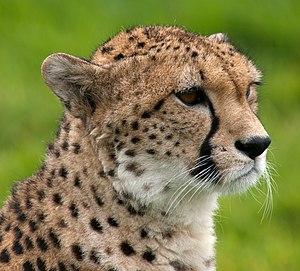
Un Guépard (Acinonyx jubatus), photographié dans le zoo de Whipsnade, à Dagnall, en Angleterre. Magyar: Gepárd (Acinonyx jubatus) a Whipsnade Állatkertben (Anglia, Dagnall). Italiano: Ghepardo (Acinonyx jubatus), foto scattata al Whipsnade Zoo di Dagnall, Inghilterra. ქართული: ავაზა (Acinonyx jubatus) უიპსნეიდის ზოოპარკში, დიდი ბრიტანეთი. 한국어: 치타(Acinonyx jubatus). 영국 잉글랜드 대그놀의 휩스네이드 동물원에서 촬영. Македонски: Гепард (Acinonyx jubatus) во зоолошката градина „Випснејд“ во Дагнал, Англија.
Le guépard est un grand mammifère carnassier de la famille des félidés vivant en Afrique et en Asie de l'Ouest. Le guépard a une allure svelte et fine, avec de longues pattes élancées, et une face au museau court marquée par deux traces noires partant des yeux. Son pelage est entièrement tacheté de noir sur un fond fauve à beige très clair ; les petits sont pourvus d'une courte crinière qui disparaît à l'âge adulte. Il est considéré comme l'animal terrestre le plus rapide au monde, sa vitesse à la course pouvant atteindre 112 km/h.
Le Zoo de Whipsnade, anciennement connu sous le nom de Whipsnade Wild Animal Park, est un parc zoologique et parc safari anglais situé dans le Bedfordshire, à une soixantaine de km au nord-ouest de Londres, dans le village de Whipsnade.